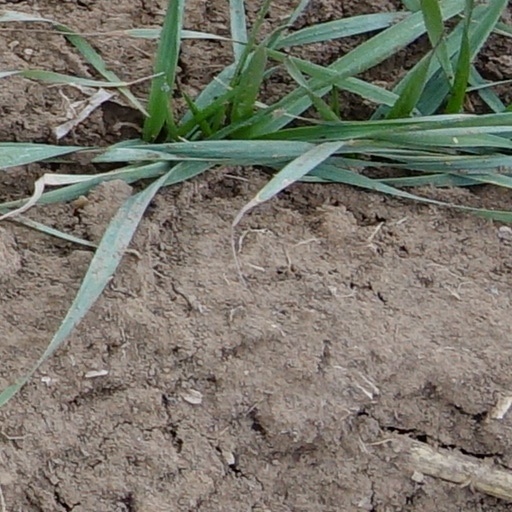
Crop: wheat